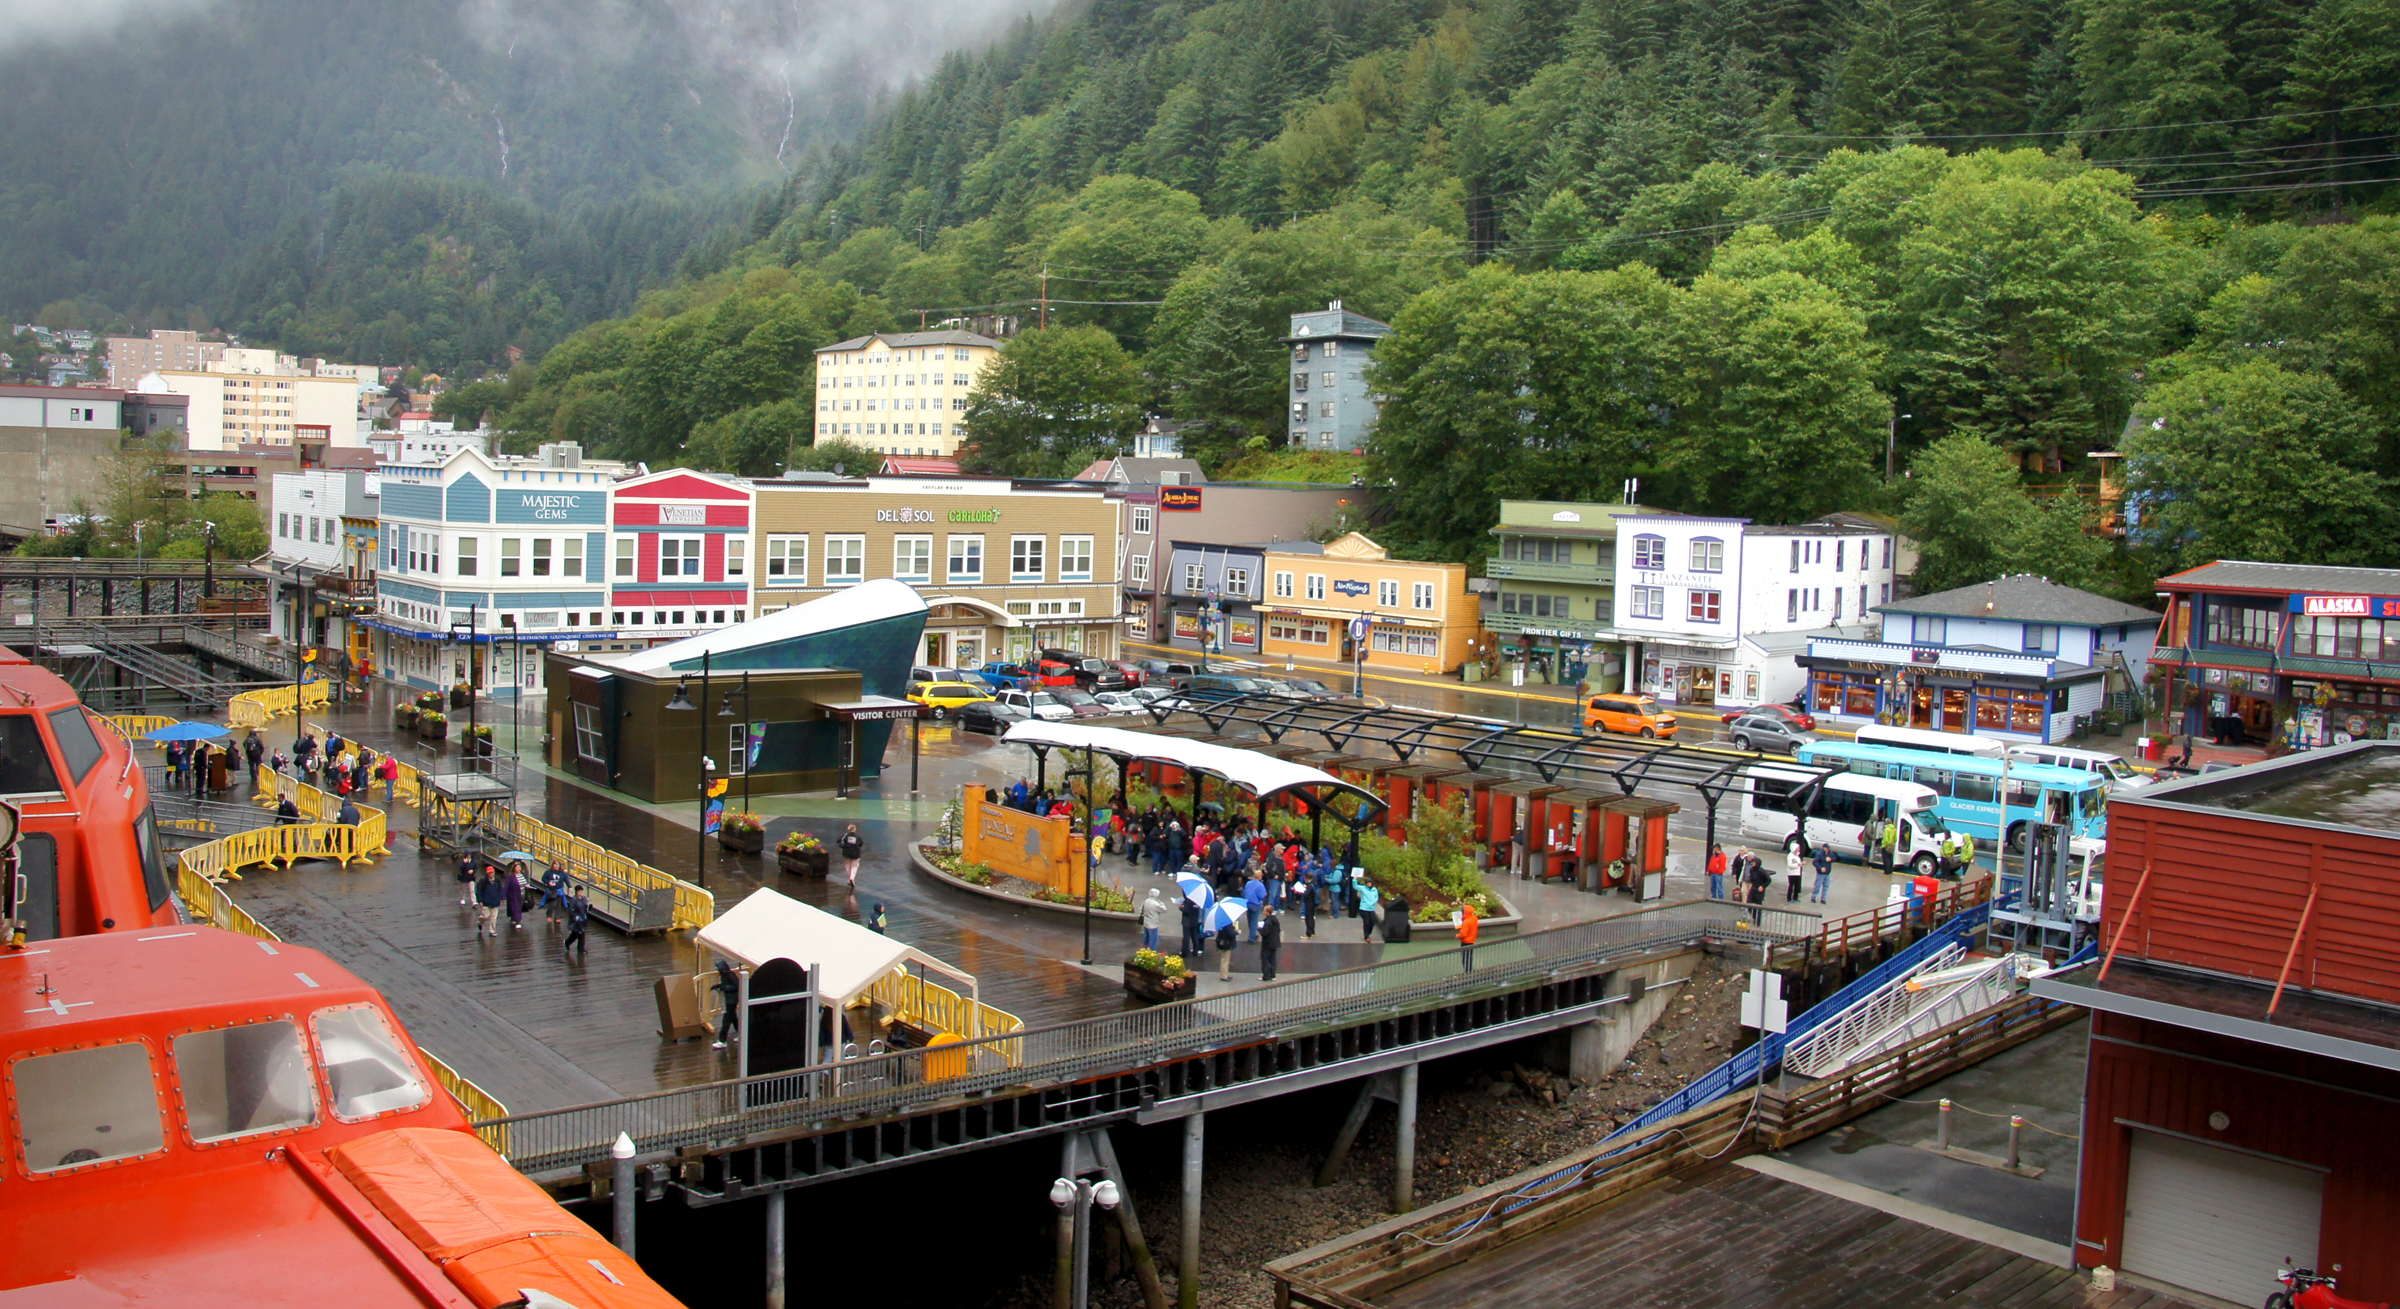
town, transport, vehicle, fishing, colorful, waterway, cruise, fishingboats, alaska, sonyalpha, oldboats, alaskancruise, juneau